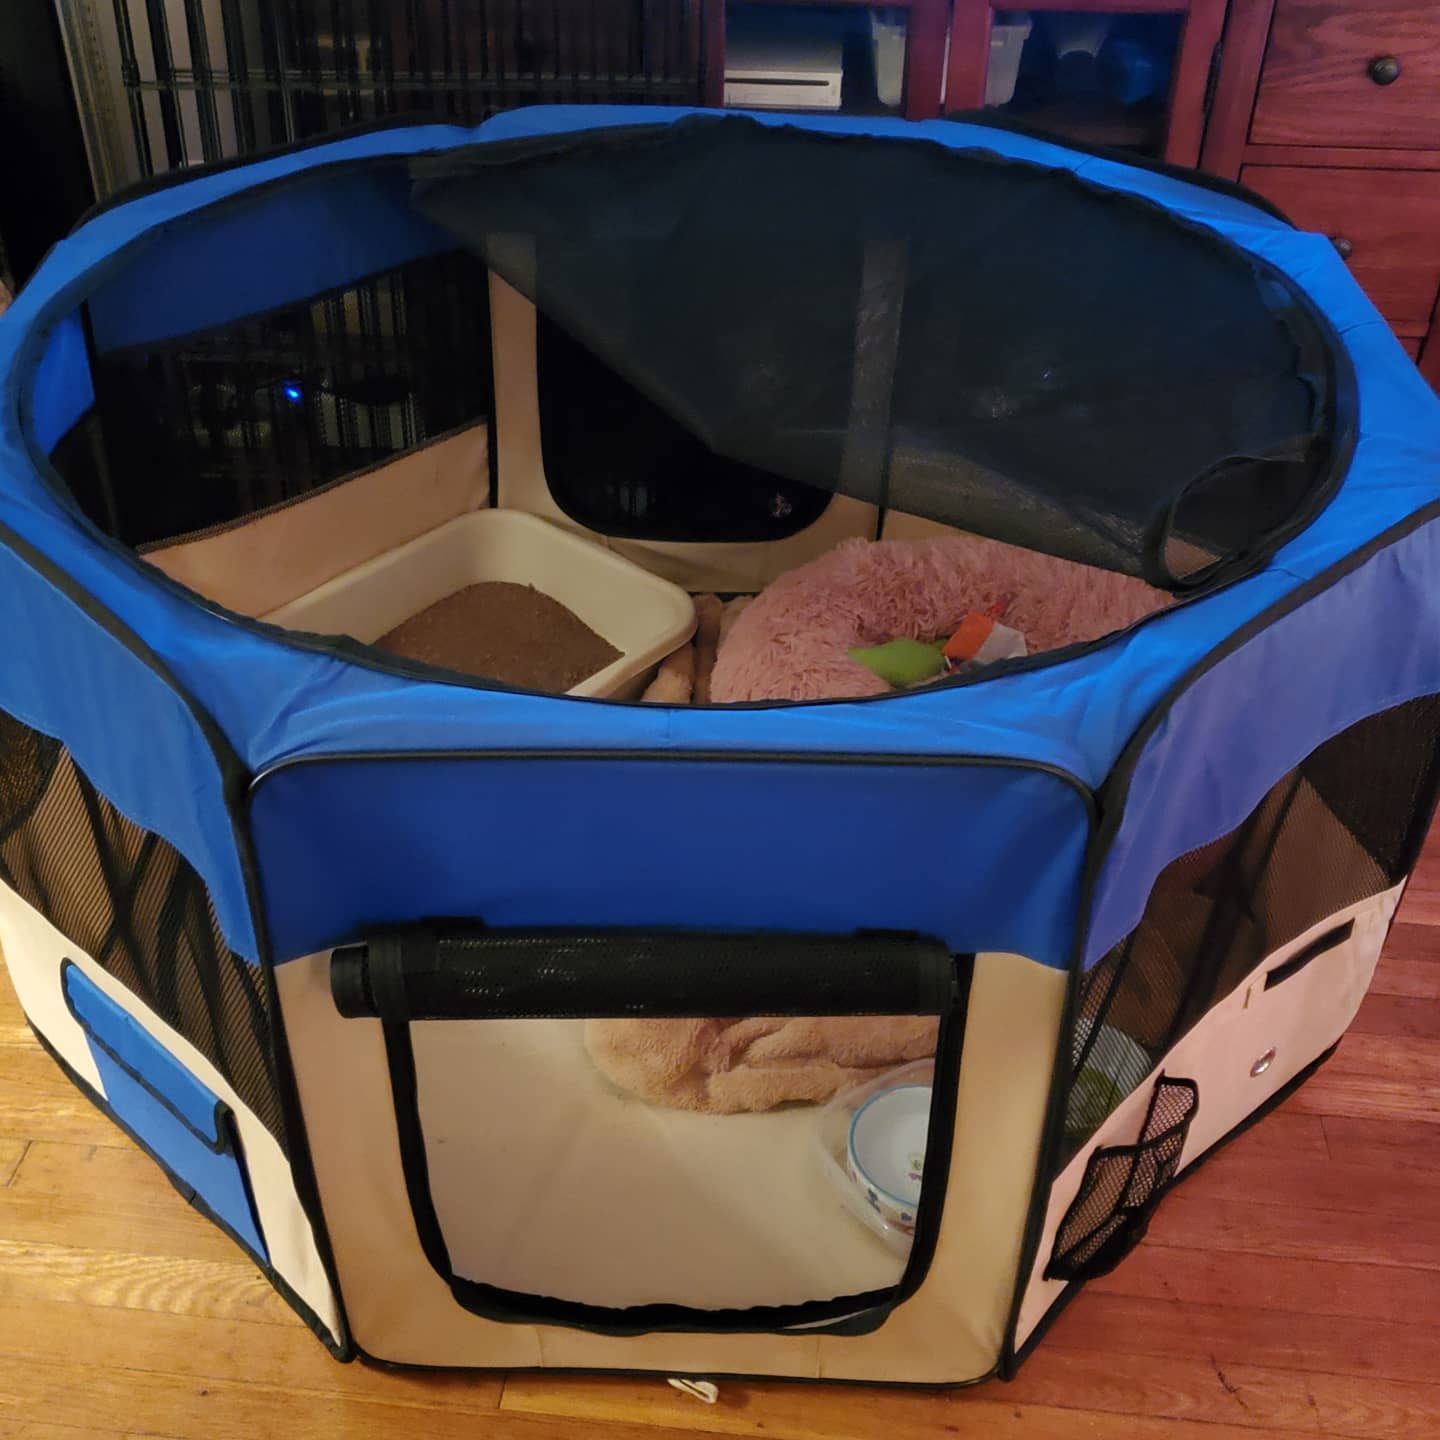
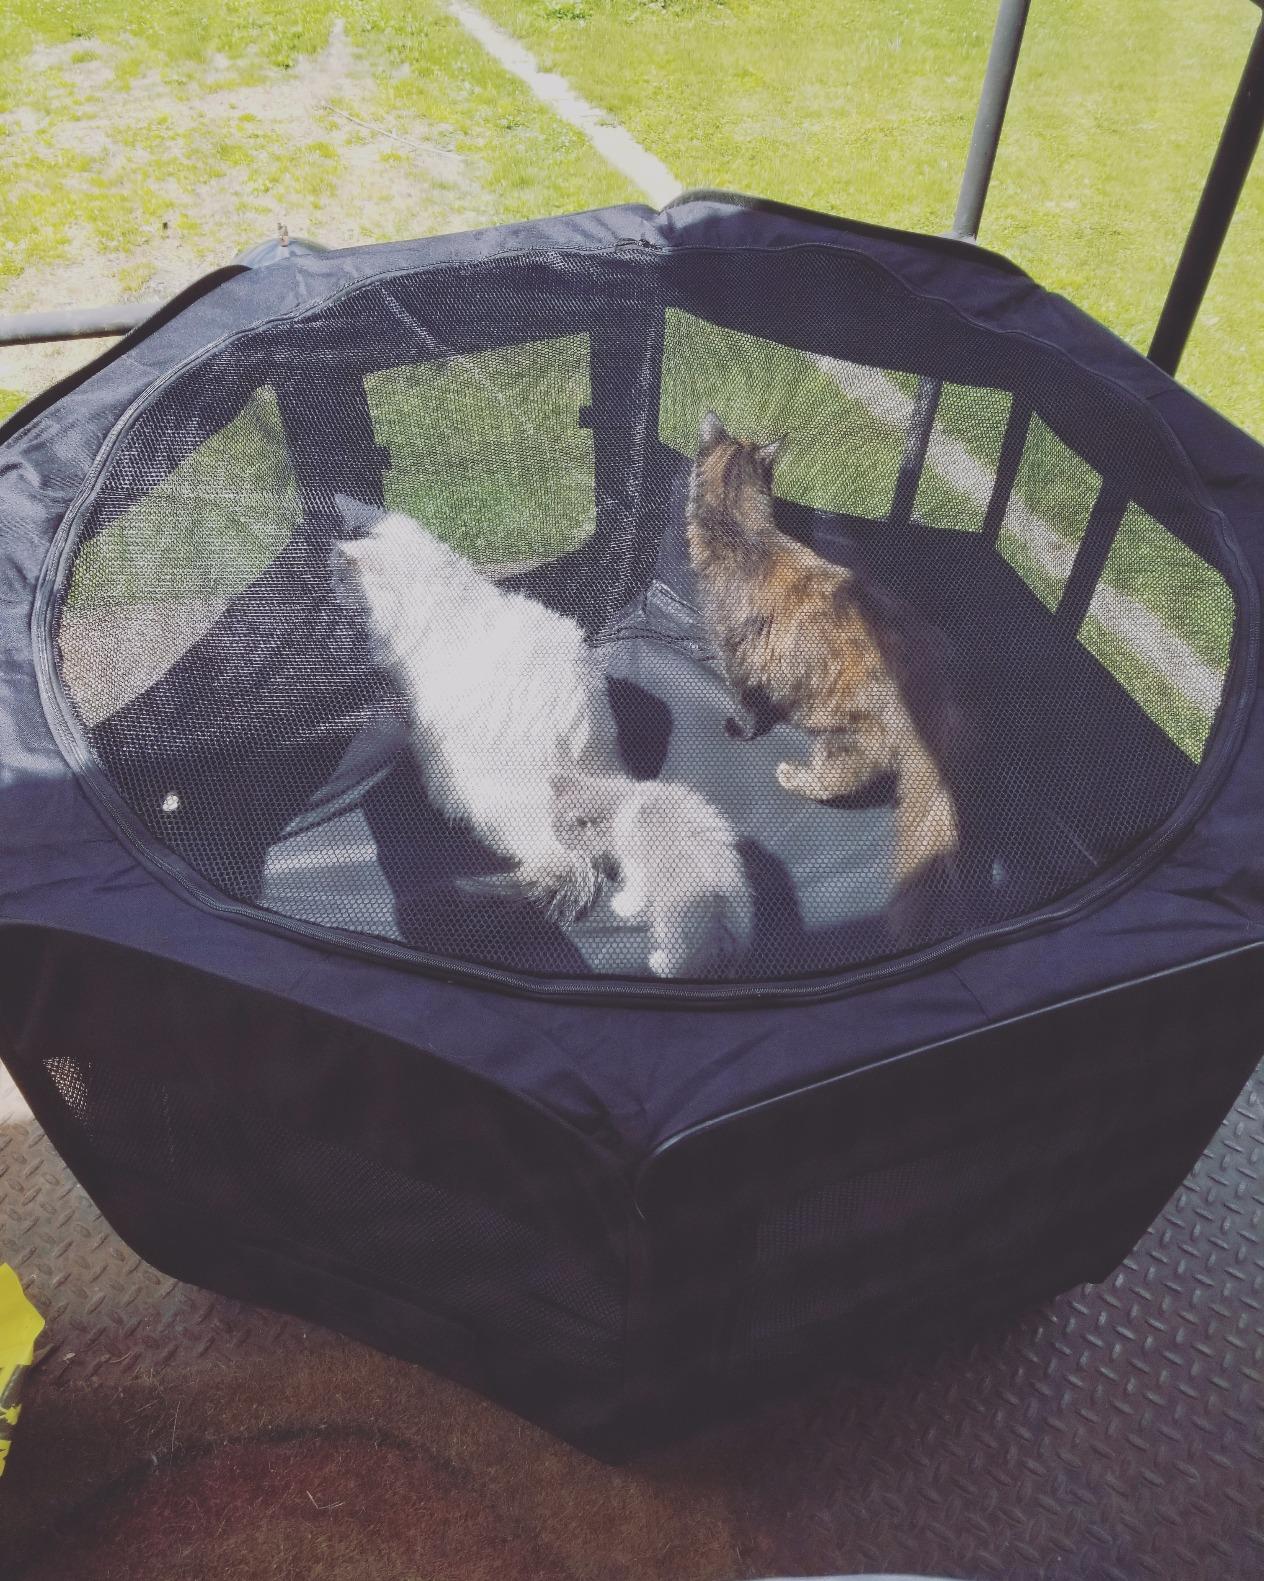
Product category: items_kennel
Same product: no